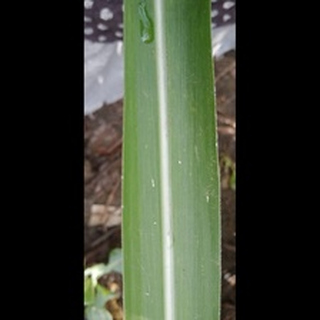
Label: healthy_sugarcane